Three Word Brand

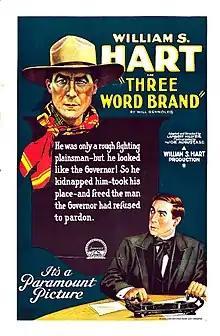
Theatrical release poster

Three Word Brand is a 1921 American silent Western film distributed by Paramount Pictures that was directed by Lambert Hillyer and starred William S. Hart and Jane Novak. Hart plays three roles in the film.